Cucumber Quest

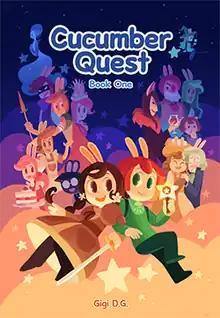
Cover art for the Kickstarter edition of the first print volume

Cucumber Quest is an adventure webcomic written and illustrated by Gigi D.G. since April 3, 2011. The comic features the character Cucumber and his sister Almond traveling across a fictional world in order to defeat the Nightmare Knight, meeting various friends and foes on the way. The child-friendly comic has multiple volumes in print thanks to crowdfunding.